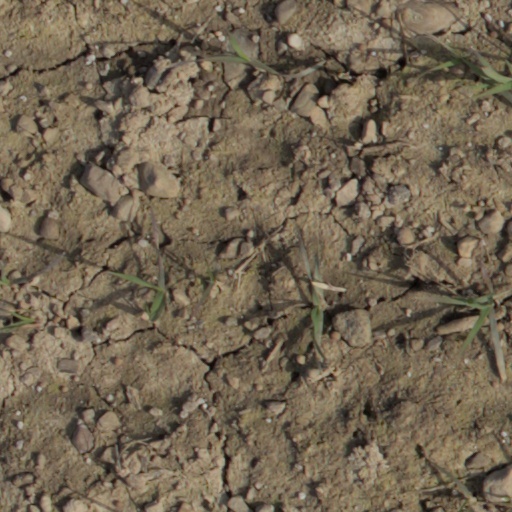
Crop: wheat